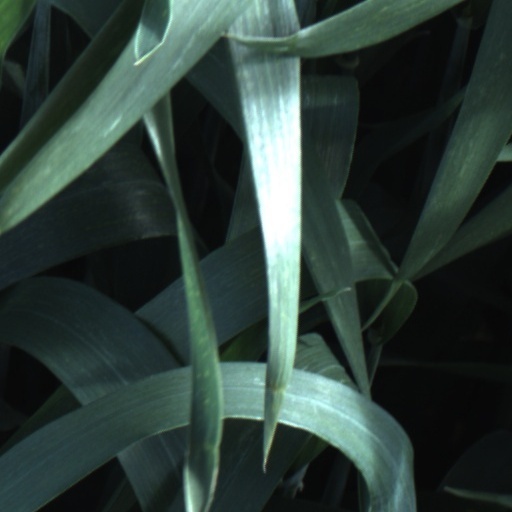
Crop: wheat